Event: Nepal Earthquake
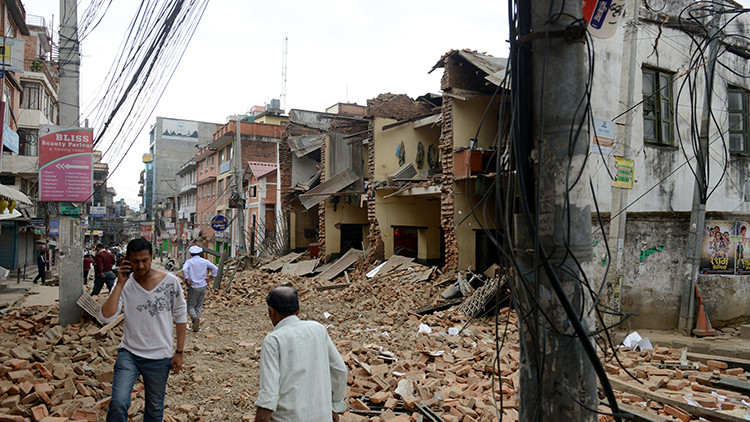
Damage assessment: damage